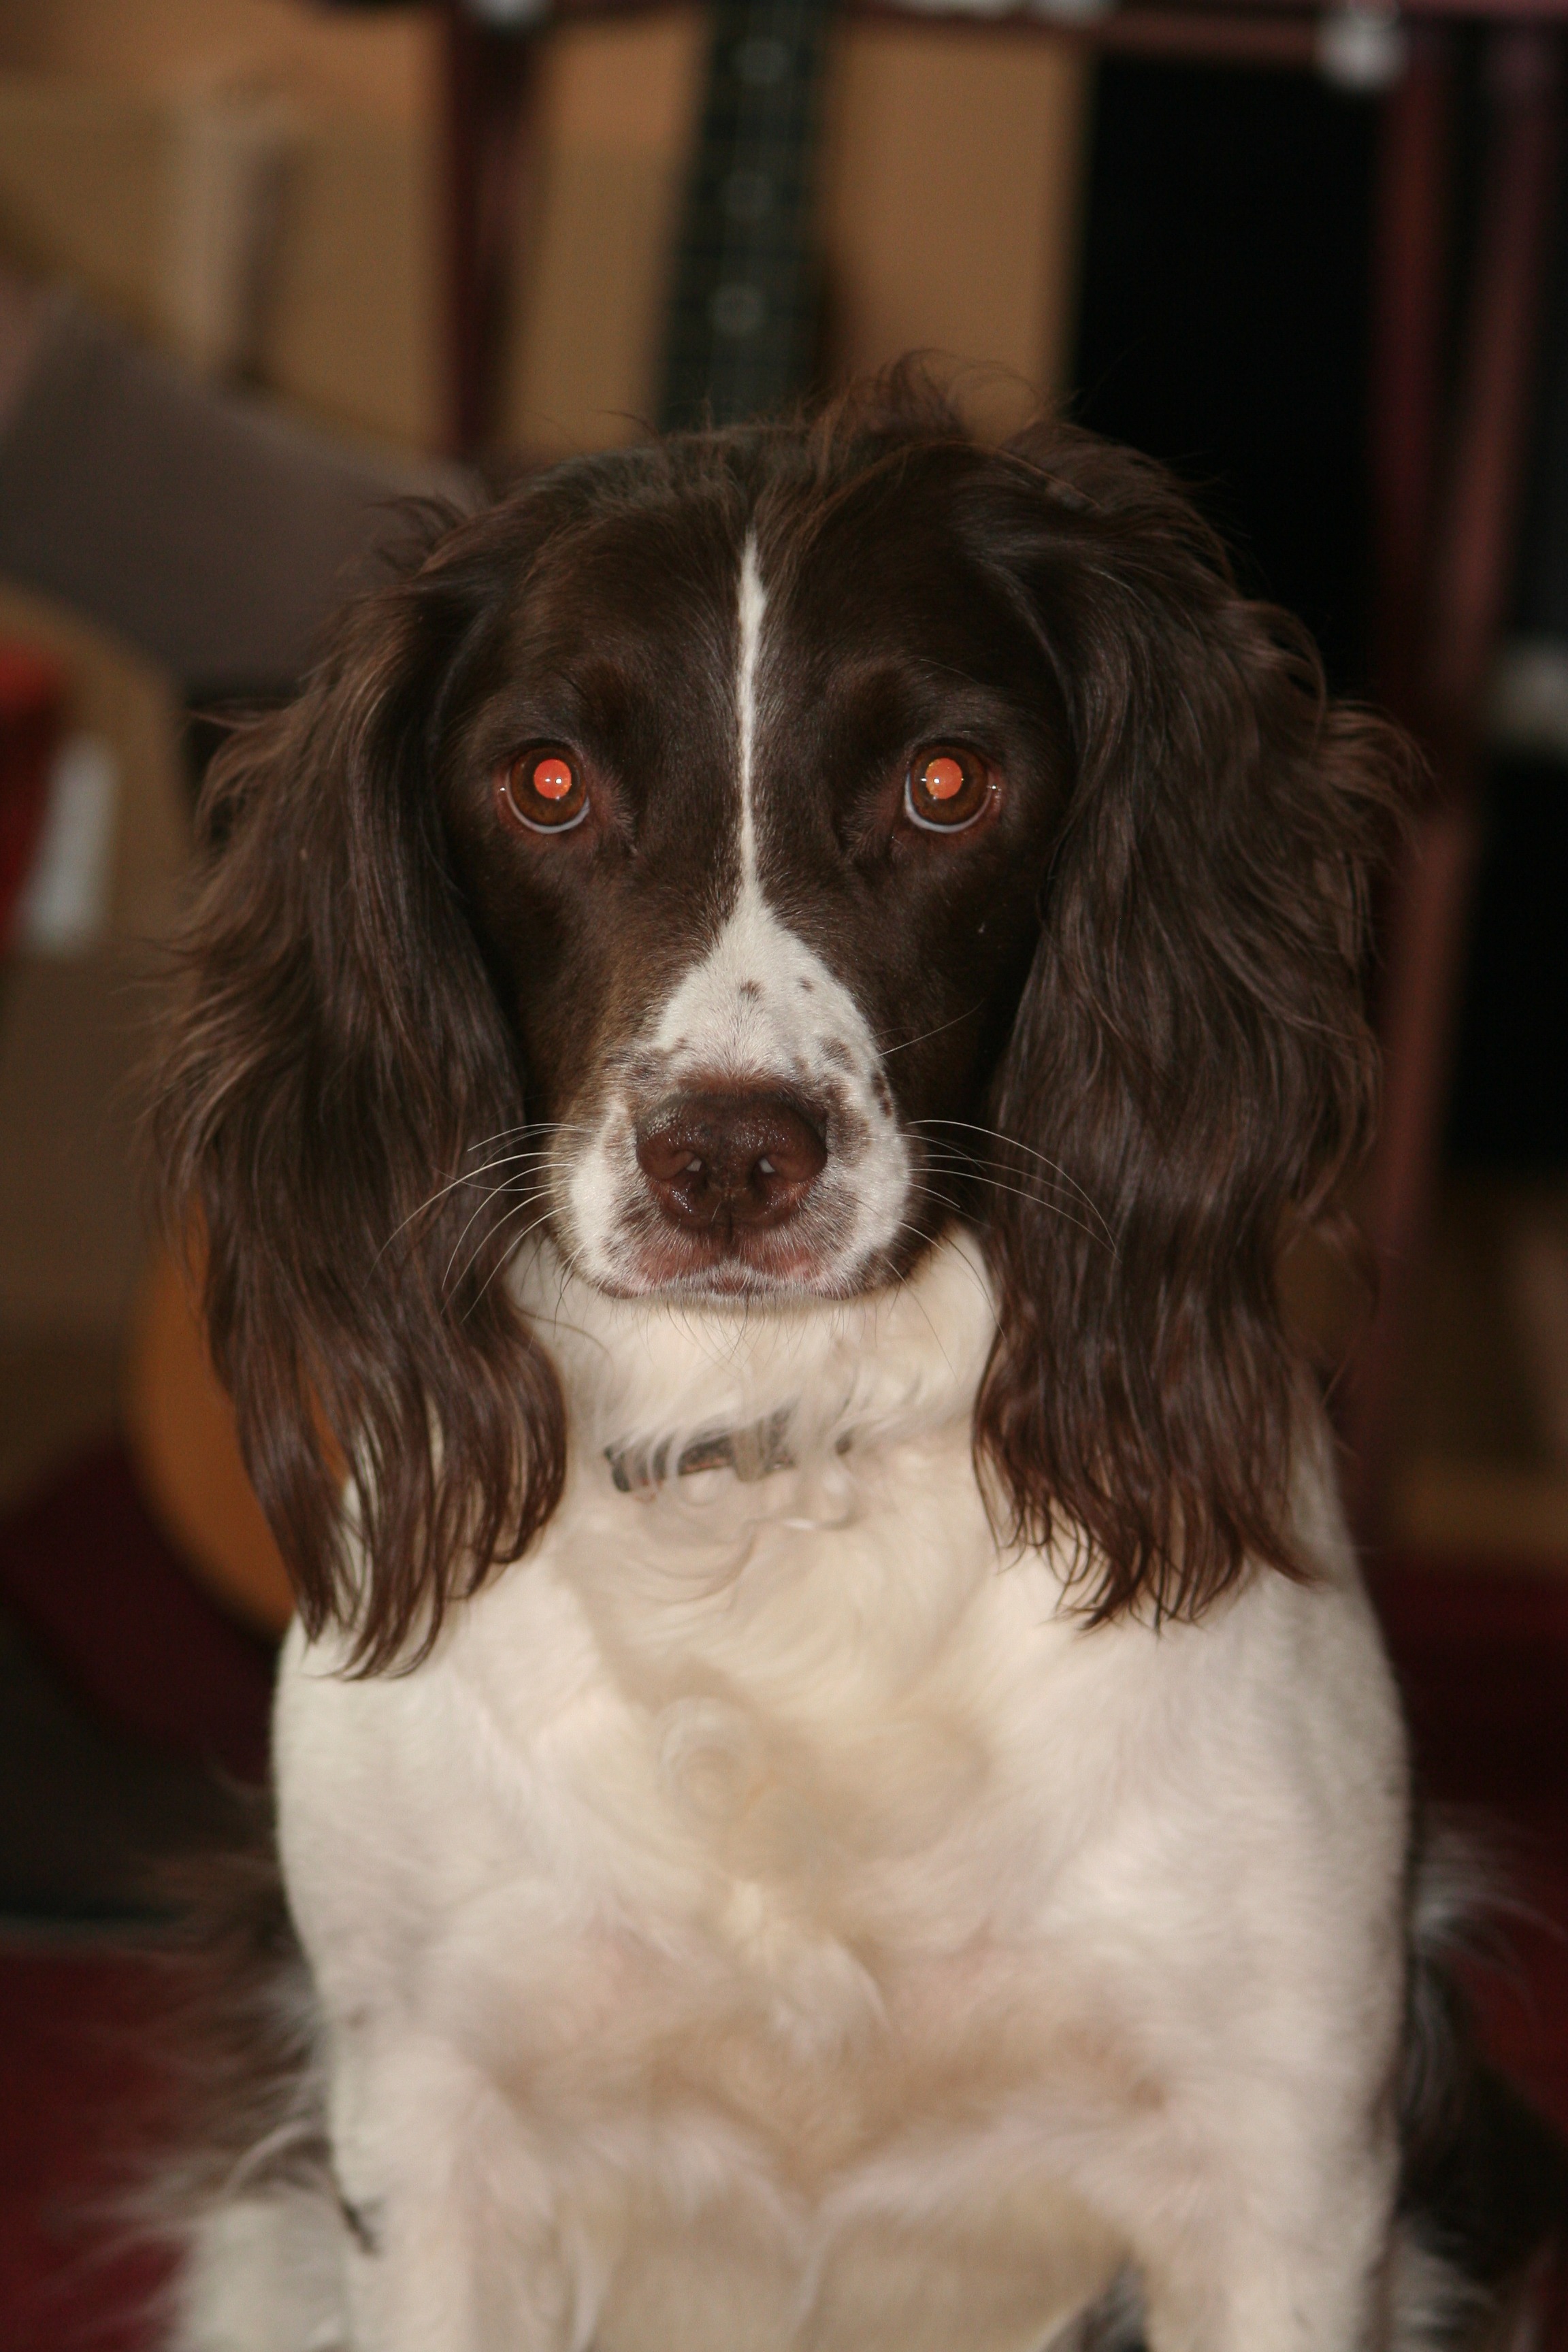
dog, animal, pet, mammal, spaniel, vertebrate, dog breed, breed, king charles spaniel, setter, dog like mammal, english cocker spaniel, english springer spaniel, drentse patrijshond, french spaniel, boykin spaniel, russian spaniel, field spaniel, welsh springer spaniel